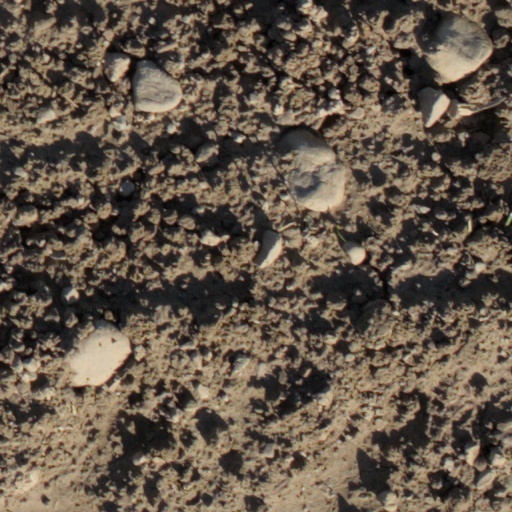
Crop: wheat